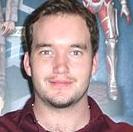
Age: 26